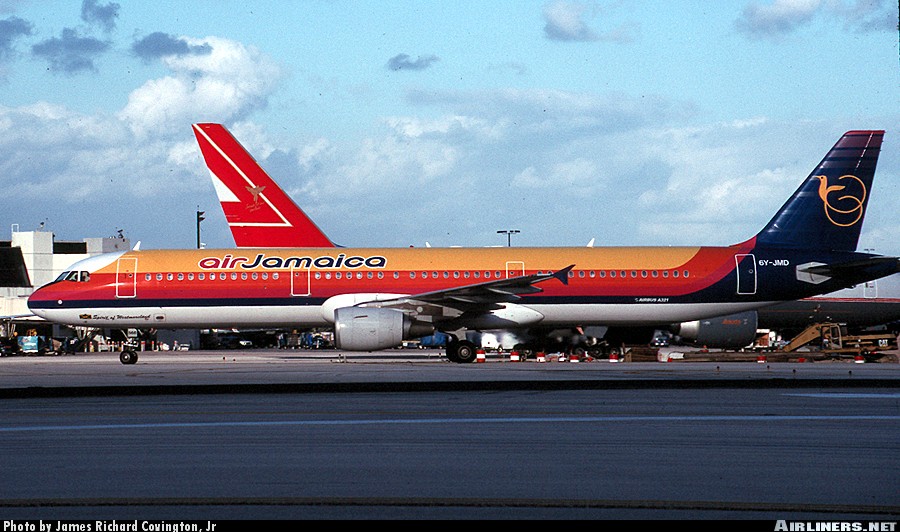
Vehicle type: Planes